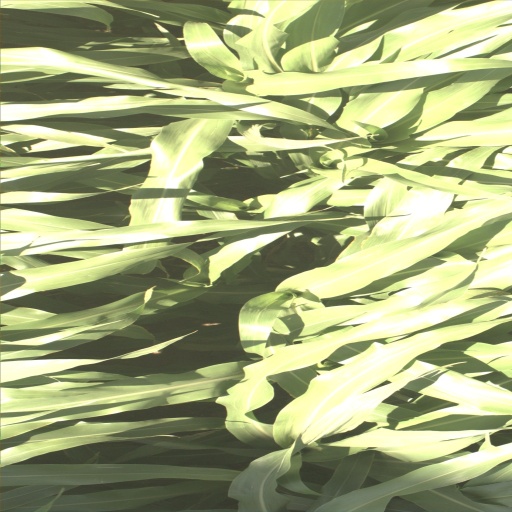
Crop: sorghum